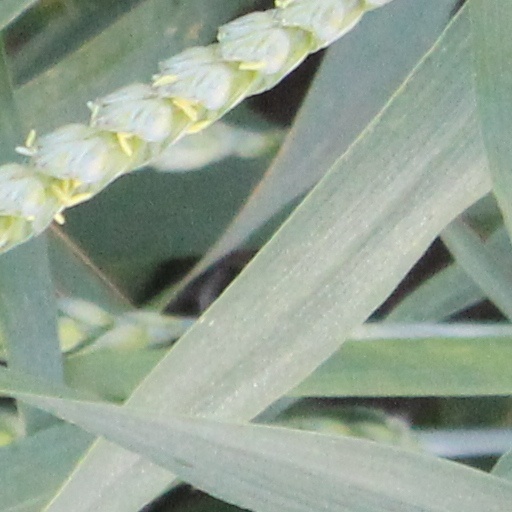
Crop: wheat